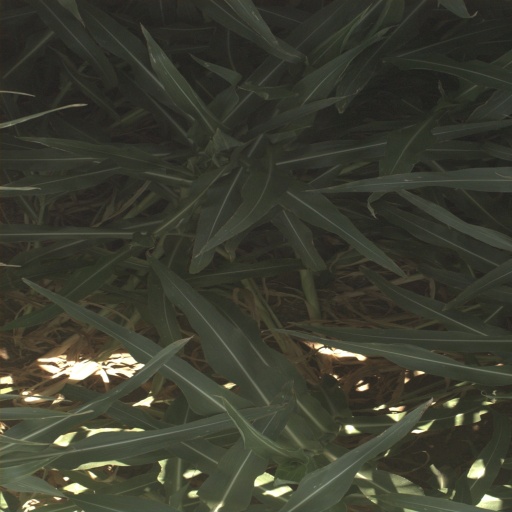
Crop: sorghum